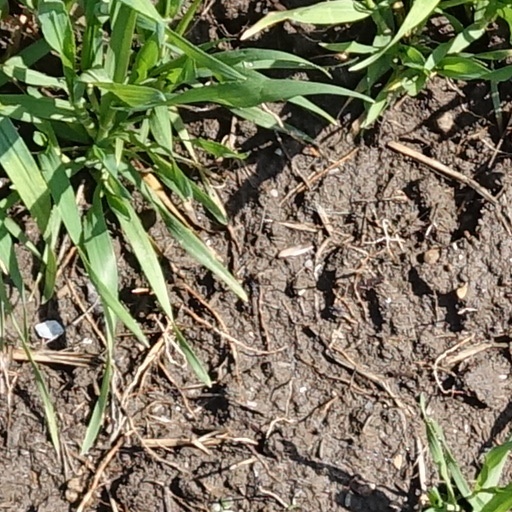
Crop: wheat